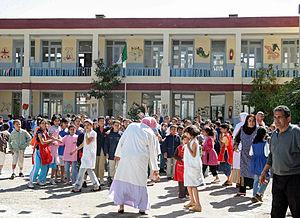
Ecole primaire en Algérie (2012)
La wilaya d'Alger est une subdivision administrative algérienne située dans l'Algérois. Son chef-lieu est Alger.
Le système éducatif algérien assure la prise en charge de l'instruction des Algériens. Il est piloté par le Ministère de l'Éducation nationale. La Constitution algérienne garantit le droit à l’enseignement pour tous. L’évolution du système éducatif algérien est passée par trois périodes depuis 1962 : une politique de récupération du système colonial puis des réformes pour affirmer l’indépendance et confirmer le pouvoir national et enfin une politique de gestion des flux.